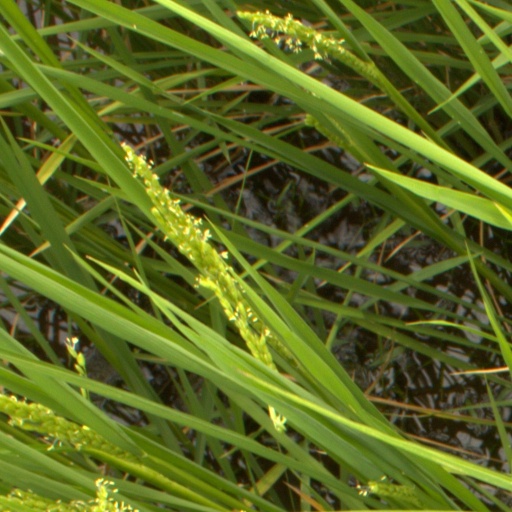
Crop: rice